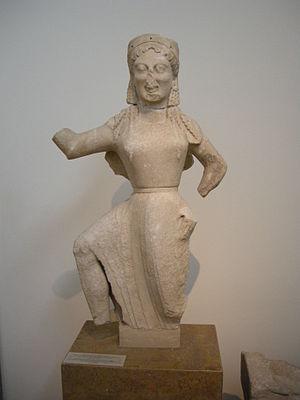
Le musée national archéologique d’Athènes est le principal musée archéologique de Grèce. Il dépend directement du Directorat général des antiquités rattaché au ministère grec de la Culture. Il est dirigé par Georgios Kakavas. Il possède l’une des plus vastes collections d’antiquités grecques au monde. Il abrite plus de 20 000 objets datant de la préhistoire à la fin de l'Antiquité venus de l'ensemble de la Grèce.
Voir aussi : Liste des siècles, Chiffres romains